Twinehurst American Optical Company Neighborhood

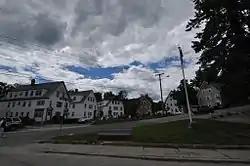

The Twinehurst American Optical Company Neighborhood is a residential historic district in Southbridge, Massachusetts. It consists of seven three family houses built by the owners of the American Optical Company to provide housing for their workers. The district was listed on the National Register of Historic Places in 1989.